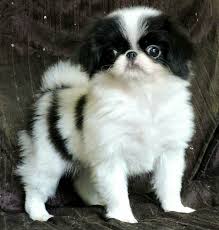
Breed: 249-n000106-Japanese_spaniel